Martha Luna

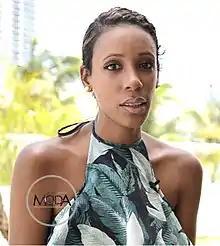
Luna in Florida in 2015

Martha Luna Medina is a Venezuelan fashion designer, stylist and television host. Her designs have been shown twice at the New York Fashion Week and she has hosted shows on Mira TV, Telemundo and DirecTV.